July 12, 2007, Baghdad airstrike

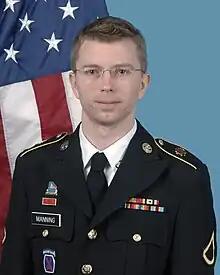
Chelsea Manning (then known as Bradley Manning) in 2012

WikiLeaks said in the preface to one of their videos of the incident that "some of the men appear to have been armed [although] the behavior of nearly everyone was relaxed" in the introductory text of the shorter video. Julian Assange said "permission to engage was given before the word 'RPG' was ever used". Politifact stated: "When Assange points out in the context of justifying the title 'Collateral Murder' that the word 'RPG' was not used until after permission to engage was given, he leaves the impression that the soldiers were given the okay to open fire on a group of unarmed men, or men believed to be unarmed. But the video and accompanying audio make clear that the soldiers in the helicopter said they spotted 'weapons' among those in the group—later identified by an internal army investigator as an AK-47 and an RPG." Assange later said "Based upon visual evidence, I suspect there probably were AKs and an RPG, but I'm not sure that means anything". The legal review carried out by the U.S. Army stated that the two children were evacuated to the 28th Combat Support Hospital via Forward Operating Base Loyalty, then transferred to an Iraqi medical facility the next day.